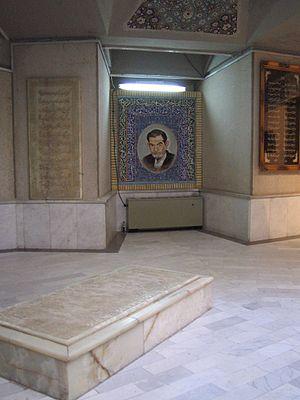
Mohammad Hossein Behjat Tabrizi, dont le nom de plume est Shahriyār, était un poète contemporain iranien.